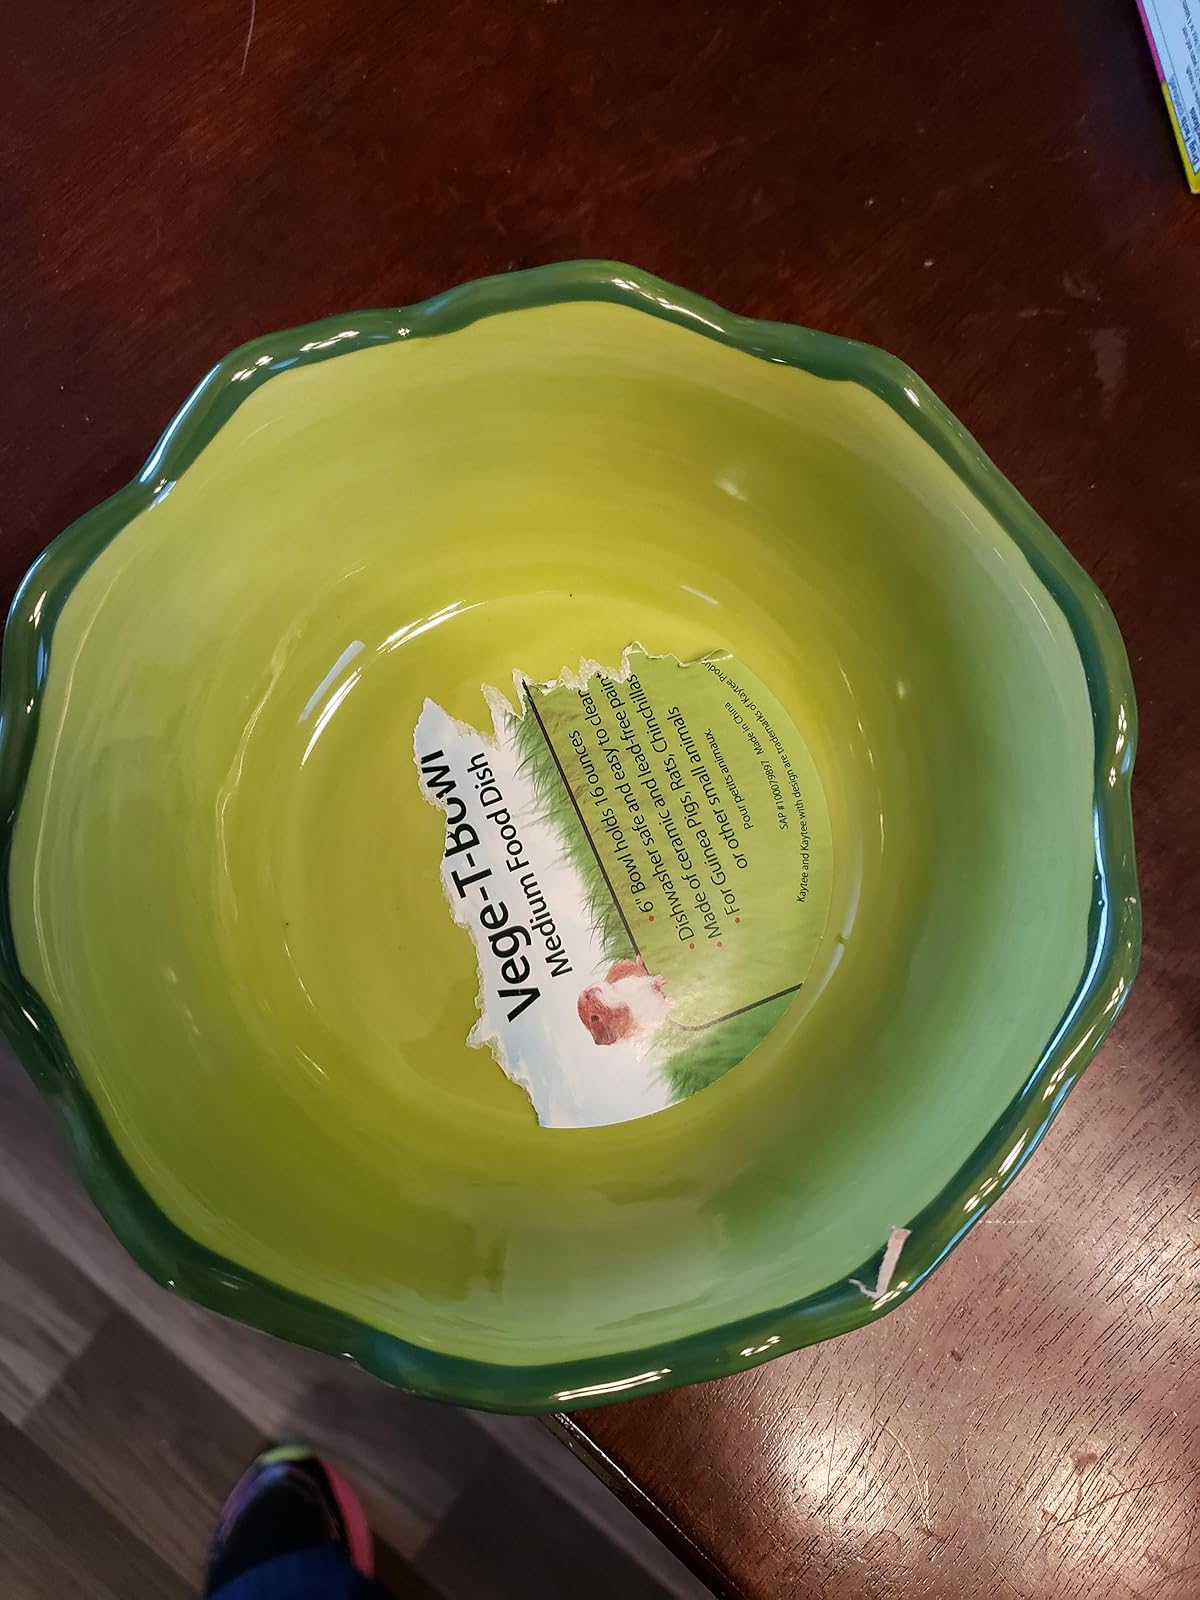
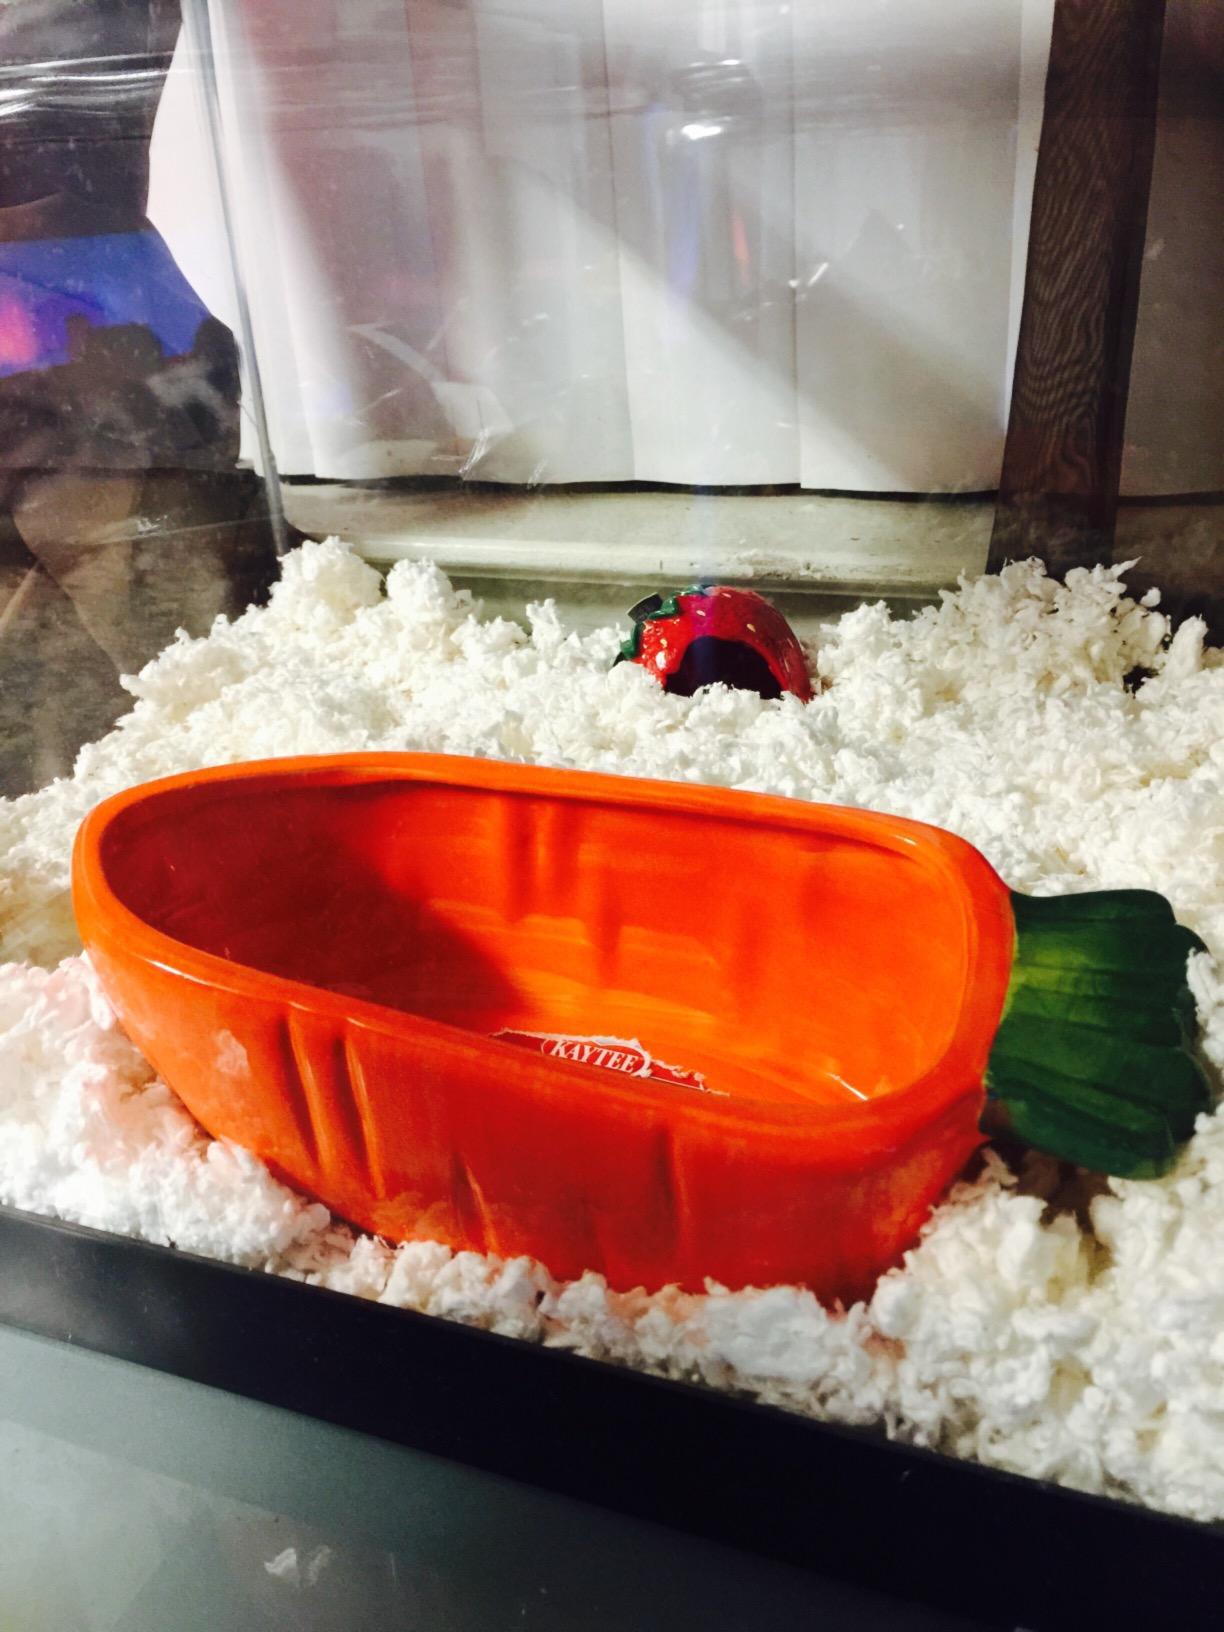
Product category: items_bowl
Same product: no